Chennai

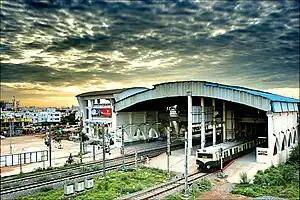
Chennai MRTS was the first MRTS system in India

The city's water supply and sewage treatment are managed by the Chennai MetroWater Supply and Sewage Board. Water is drawn from Red Hills Lake and Chembarambakkam Lake, the major water reservoirs in the city and treated at water treatment plants located at Kilpauk, Puzhal, Chembarambakkam and supplied to the city through 27 water distribution stations. The city receives 530 million litres per day (mld) of water from Krishna River through Telugu Ganga project and 180 mld of water from the Veeranam lake project. 100 million litres of treated water per day is produced from the Minjur desalination plant, the country's largest seawater desalination plant. Chennai is predicted to face a deficit of 713 mld of water by 2026 as the demand is projected at 2,248 mld and supply estimated at 1,535 mld. The city's sewer system was designed in 1910, with some modifications in 1958.